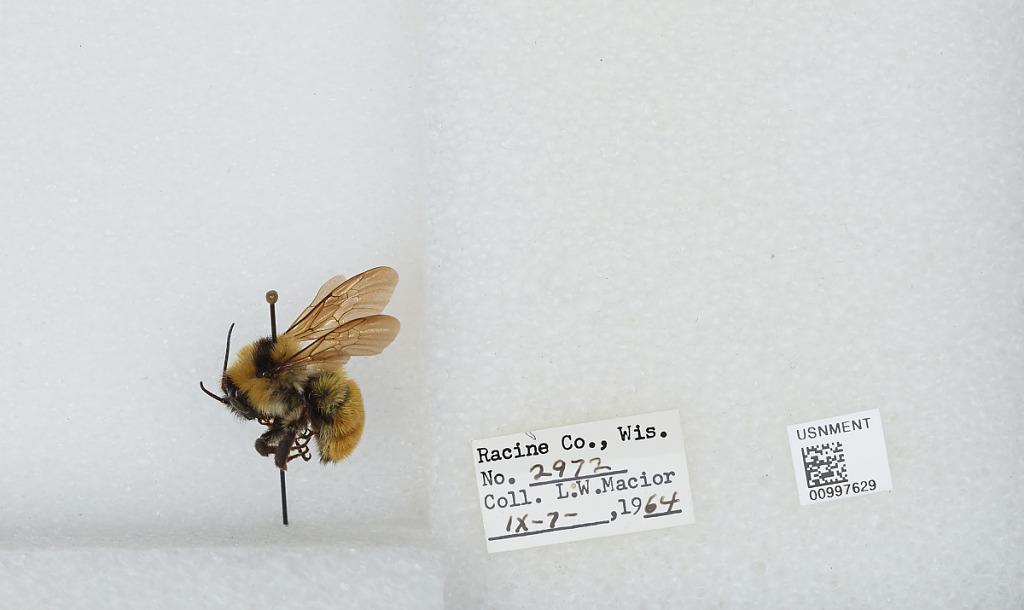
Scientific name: Bombus (Fervidobombus) fervidus fervidus (Fabricius)
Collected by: L. Macior
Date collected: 1964-9-7
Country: United States
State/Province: Wisconsin
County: Racine
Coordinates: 42.78, -87.76